Wet (Nicole Scherzinger song)

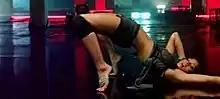
As Scherzinger performs athletic and acrobatic choreography, she interlaces what is believed to be an old Navajo rain dance used to call upon the gods to end a drought.

The video begins with Scherzinger hiding out from the police, evading capture, and disguising herself with some aviator shades and a studded hoodie. As she is being surveyed by security camera, Scherzinger begins to dance athletically and acrobatically. Jenna Hally Rubenstein of "MTV Buzzworthy" believed that part of Scherzinger's dance contained old Navajo rain dance moves. Scherzinger then alternates outfits, as scenes of Scherzinger singing behind a windowpane while it’s raining are interlaced into the clip. Scherzinger, accompanied by a group of female dancers, than enter an indoor swimming pool where men are seen spraying graffiti into the wall. Scherzinger and her backup dancers than begin to dance in the emptied concrete pool, as the men begin to soak Scherzinger with hoses. As the police enter the building, Scherzinger is warned by a man acting as a lookout. Scherzinger and all her companions escape, only to leave the police discovering a spray-painted message of "Wet".